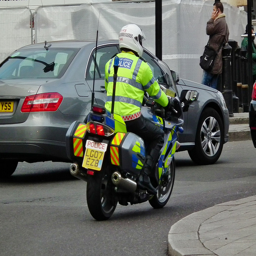
The motorcycle officer is controlling trafficon the street.
A policeman in neon colors drives his motorcycle in traffic.
A cop riding on the back of a police motorcycle.
A man in yellow jacket on street next to a car.
A motorcycle police officer riding on a city street.